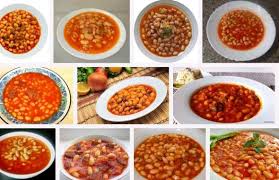
Yemek: kuru_fasulye